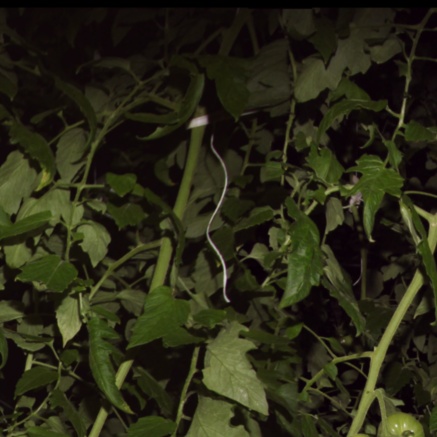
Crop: tomato